Angela Ianaro

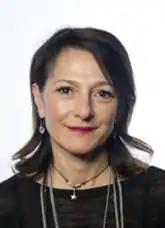

Angela Ianaro is an Italian politician. She was elected to be a deputy to the Parliament of Italy in the 2018 Italian general election for the Legislature XVIII of Italy.